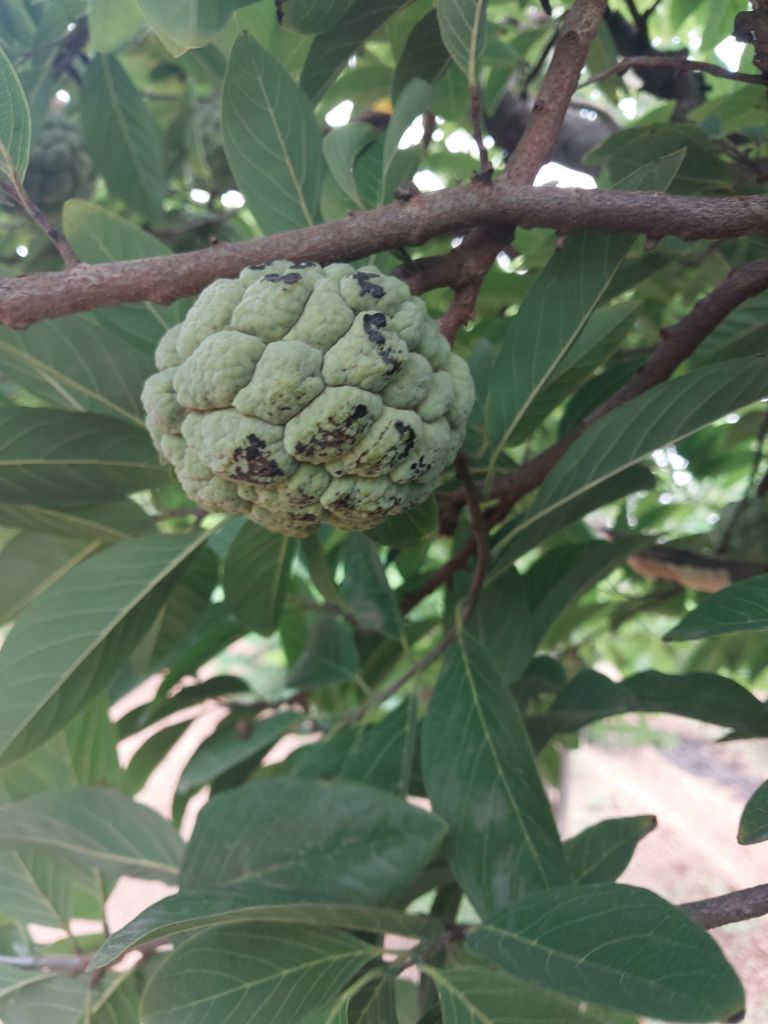
Disease label: Blank Canker